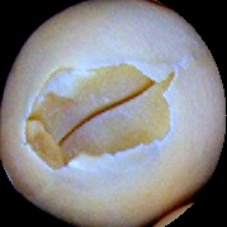
Label: Broken